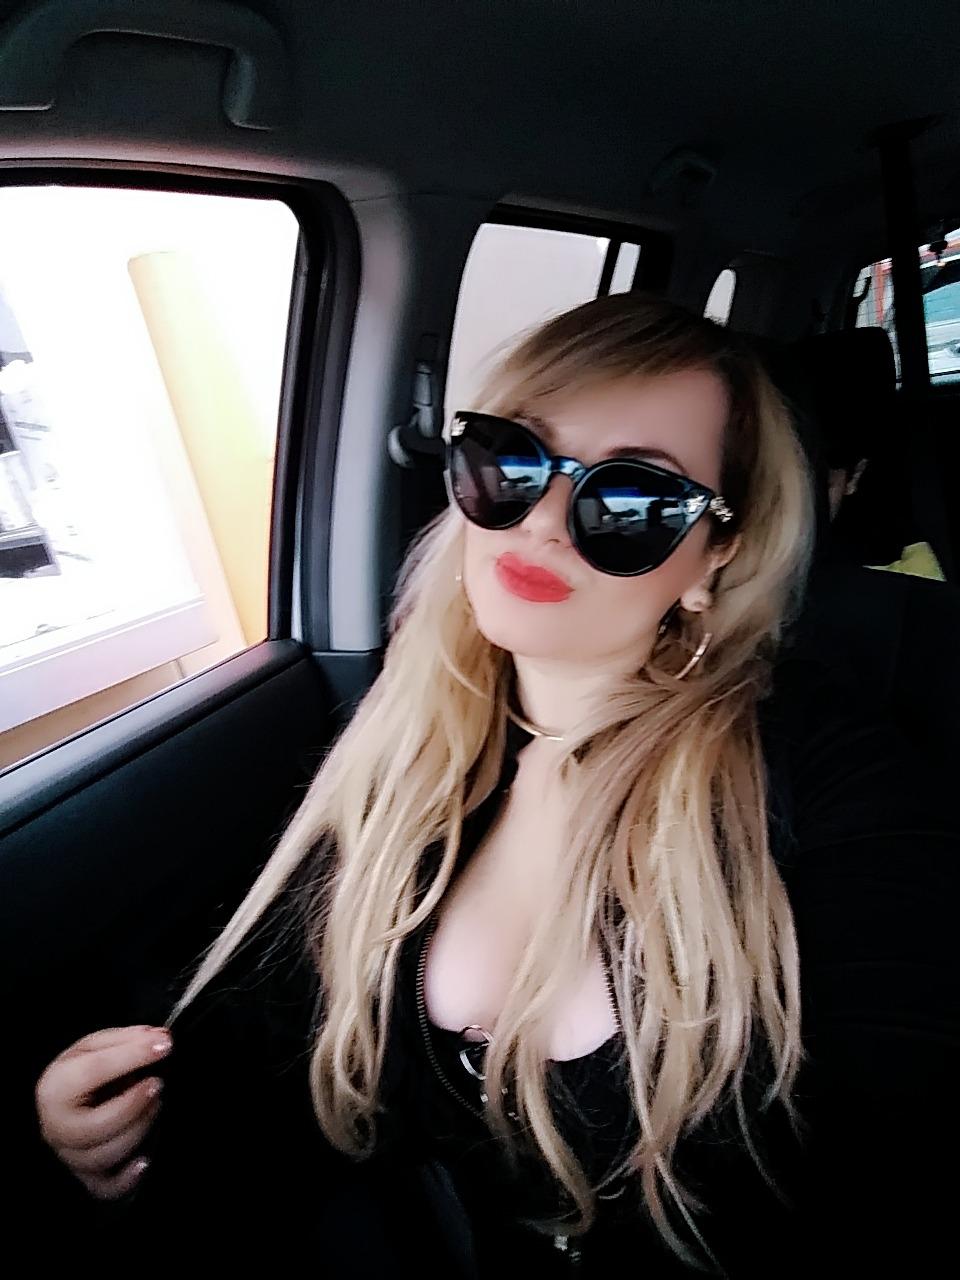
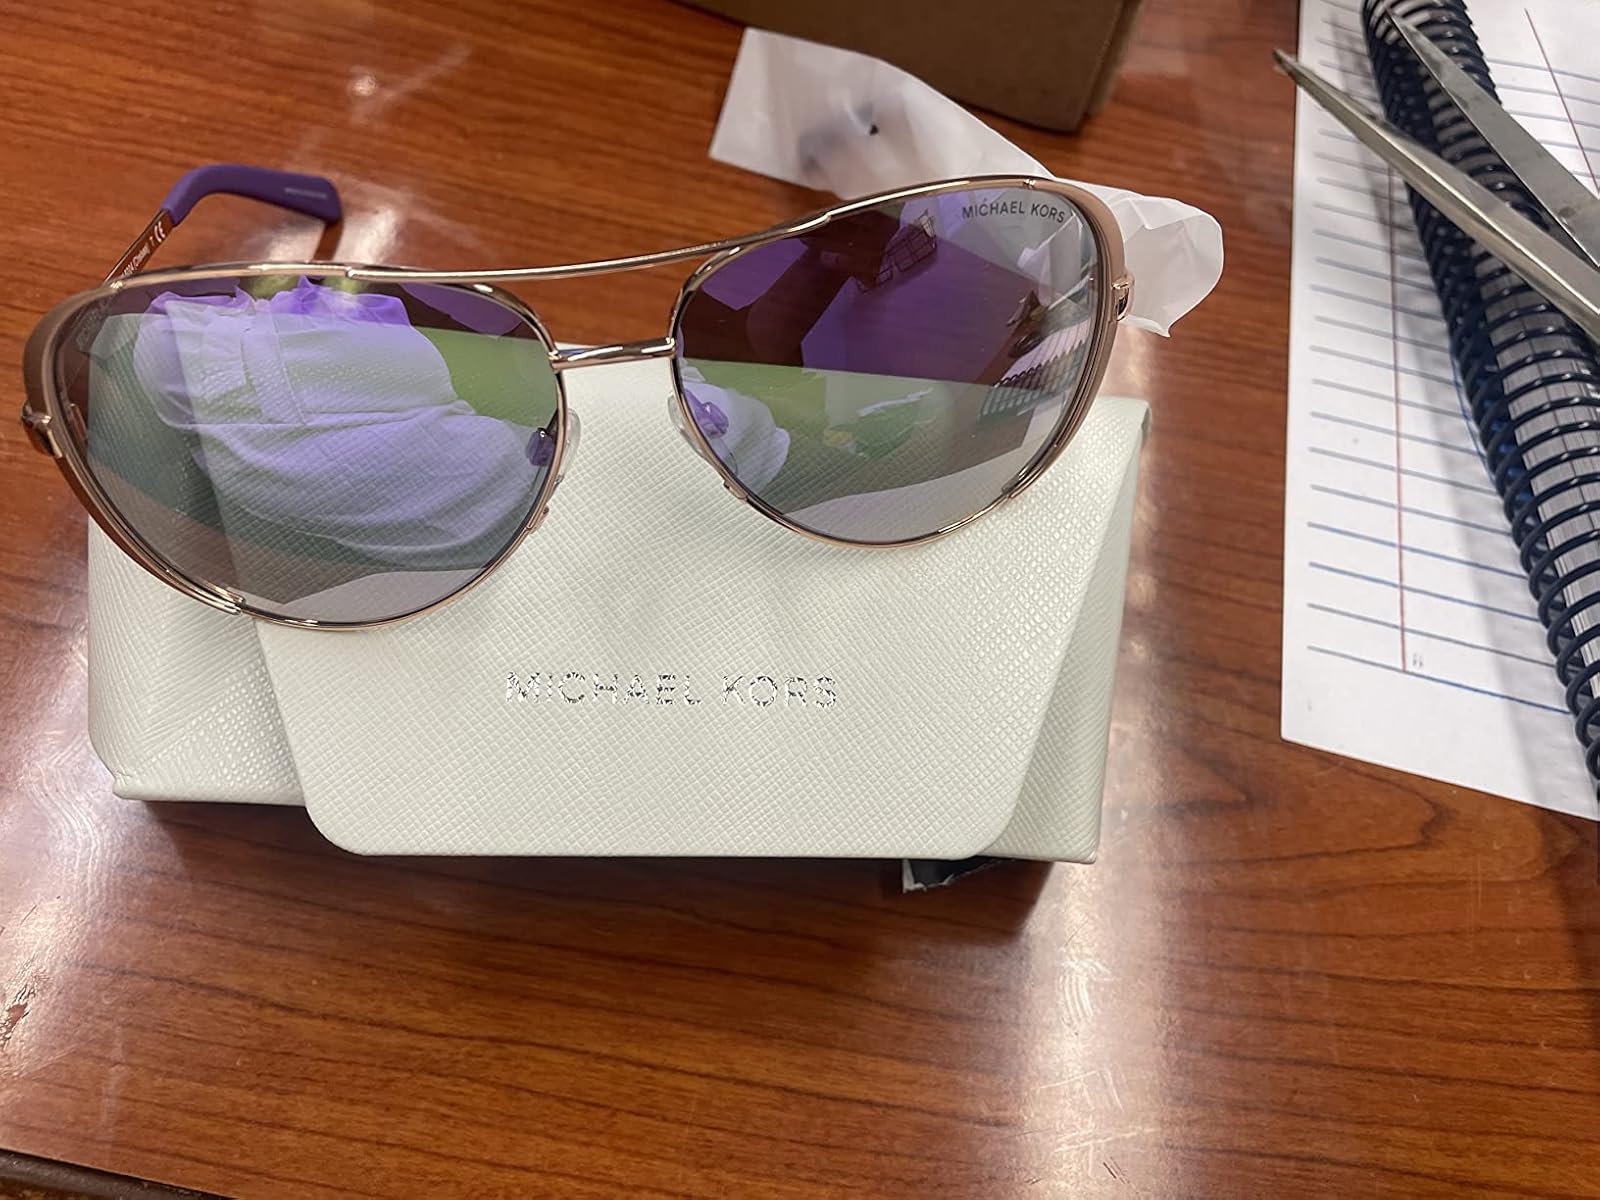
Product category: accessories_sunglasses
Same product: no